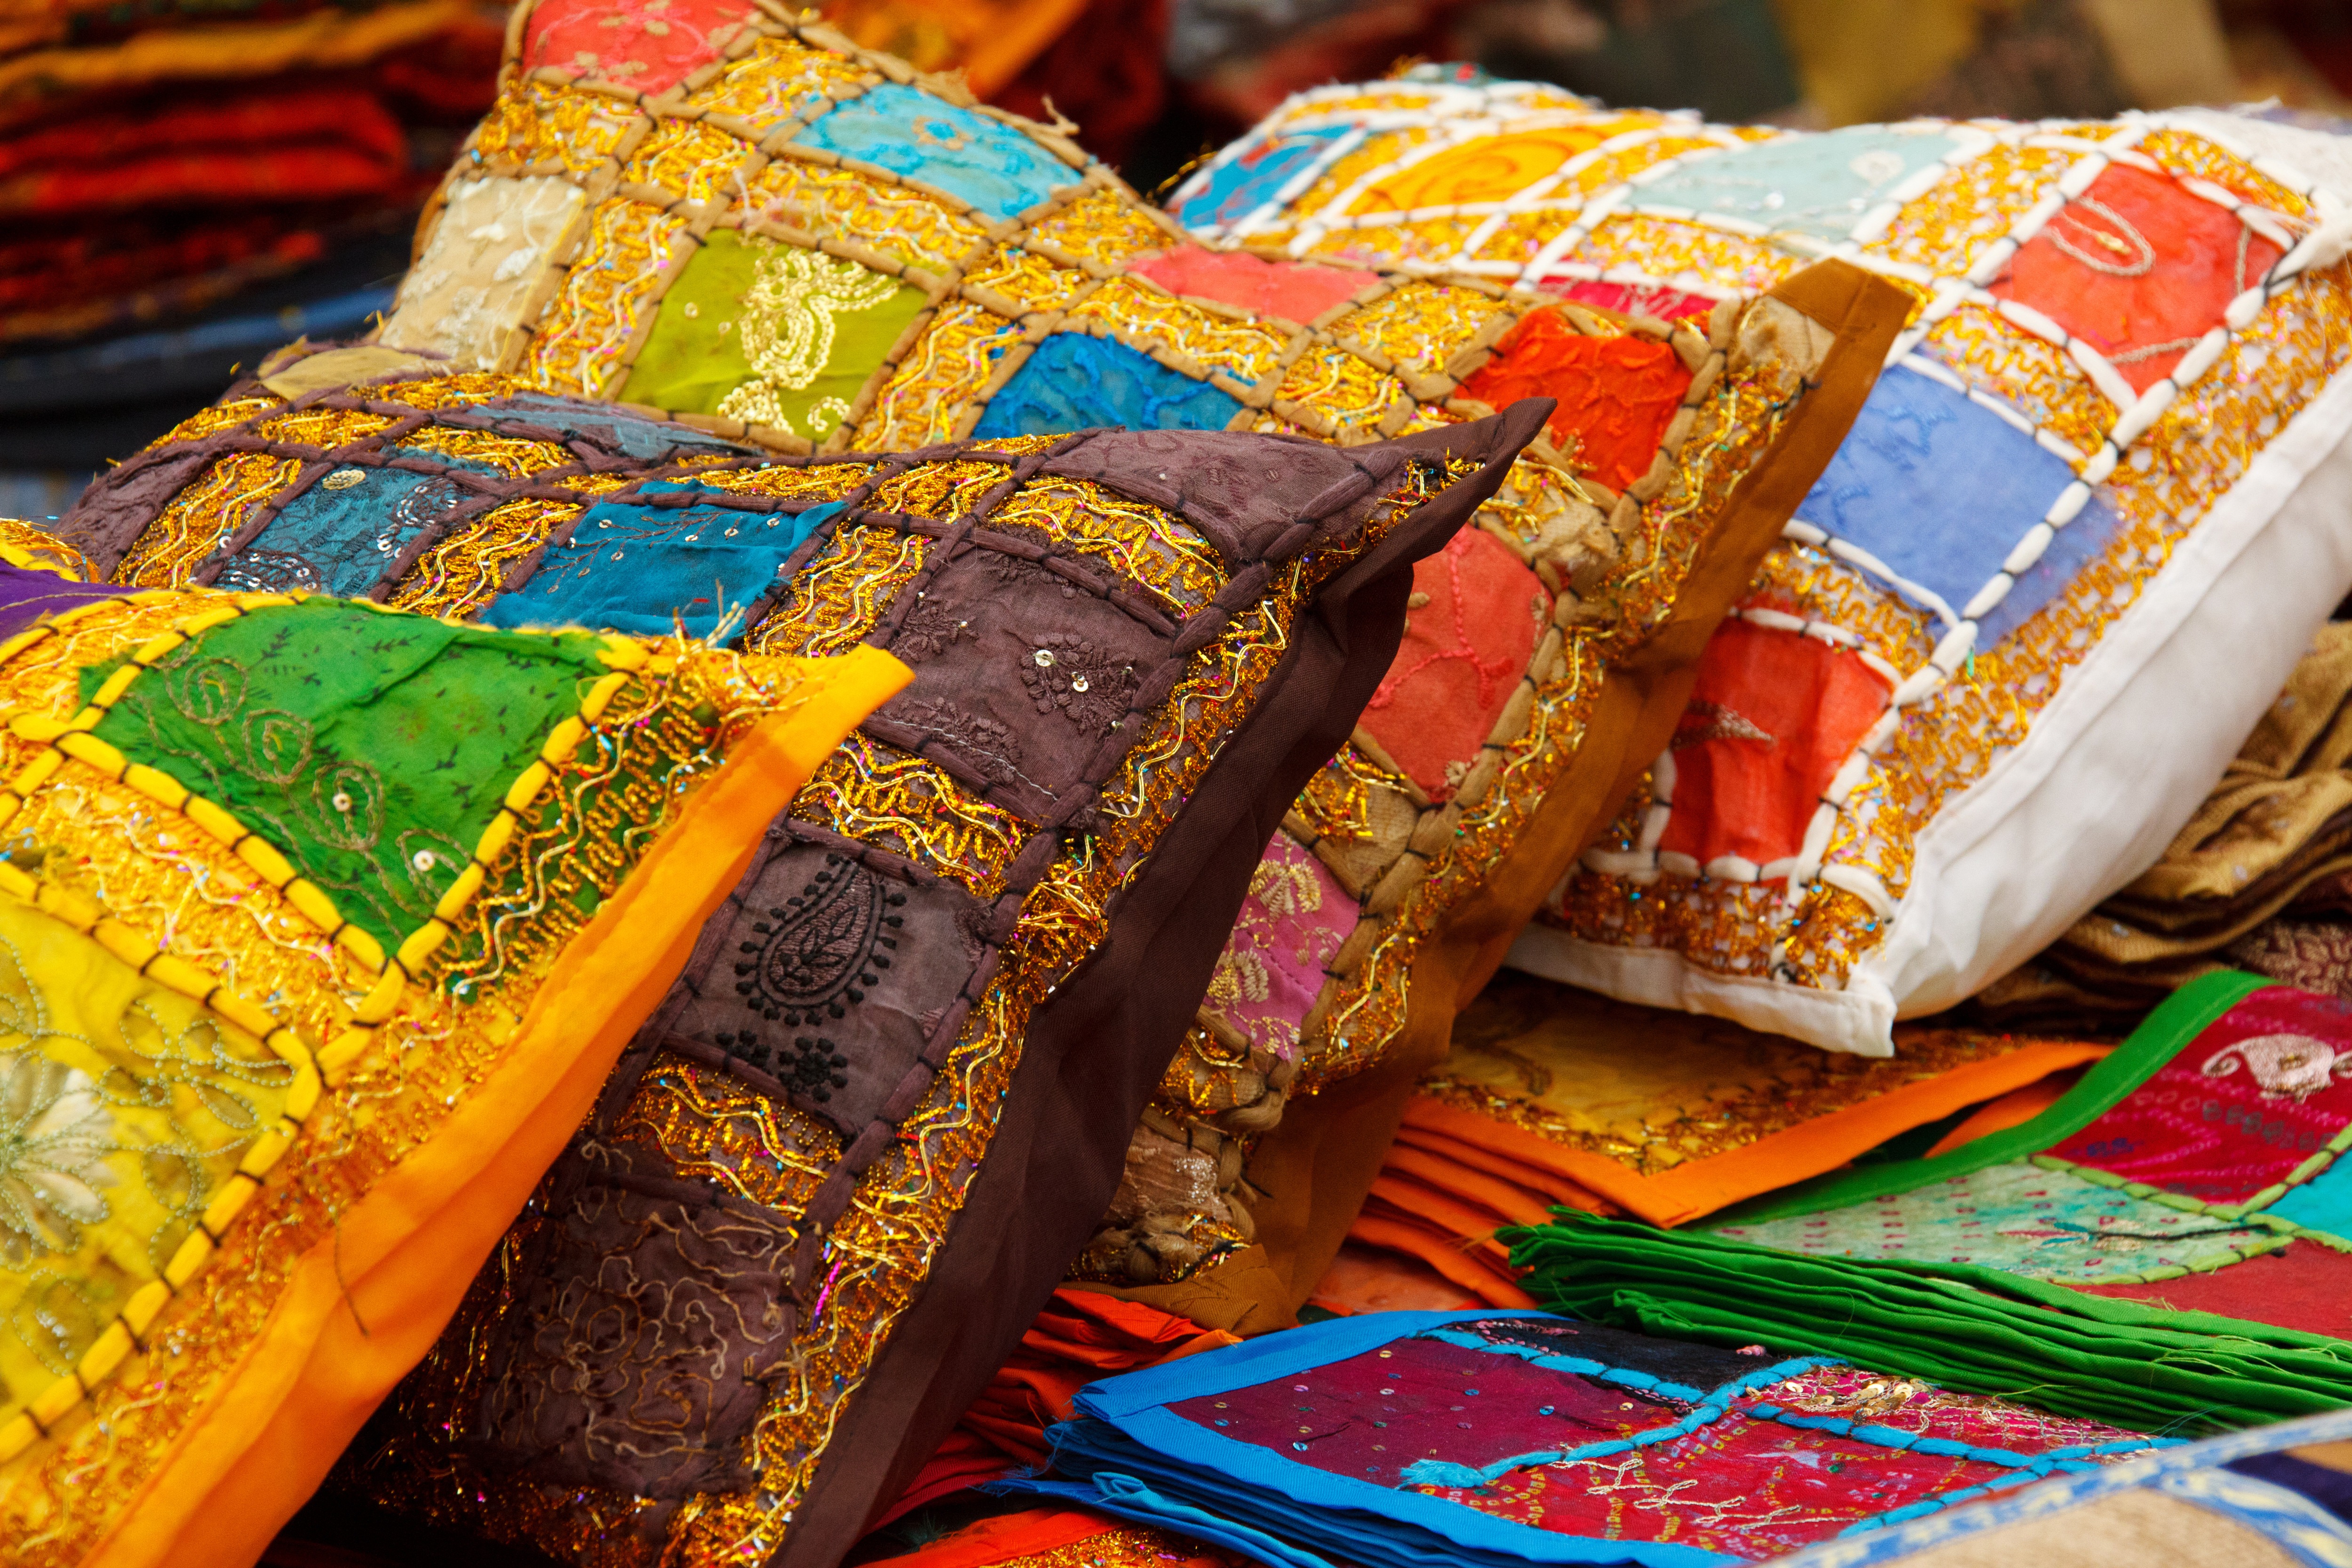
texture, interior, home, decoration, pattern, color, market, colorful, pillow, decor, material, fabric, cushion, quilt, patchwork, textile, art, design, decorative, style, turkish, quilting, bed sheet